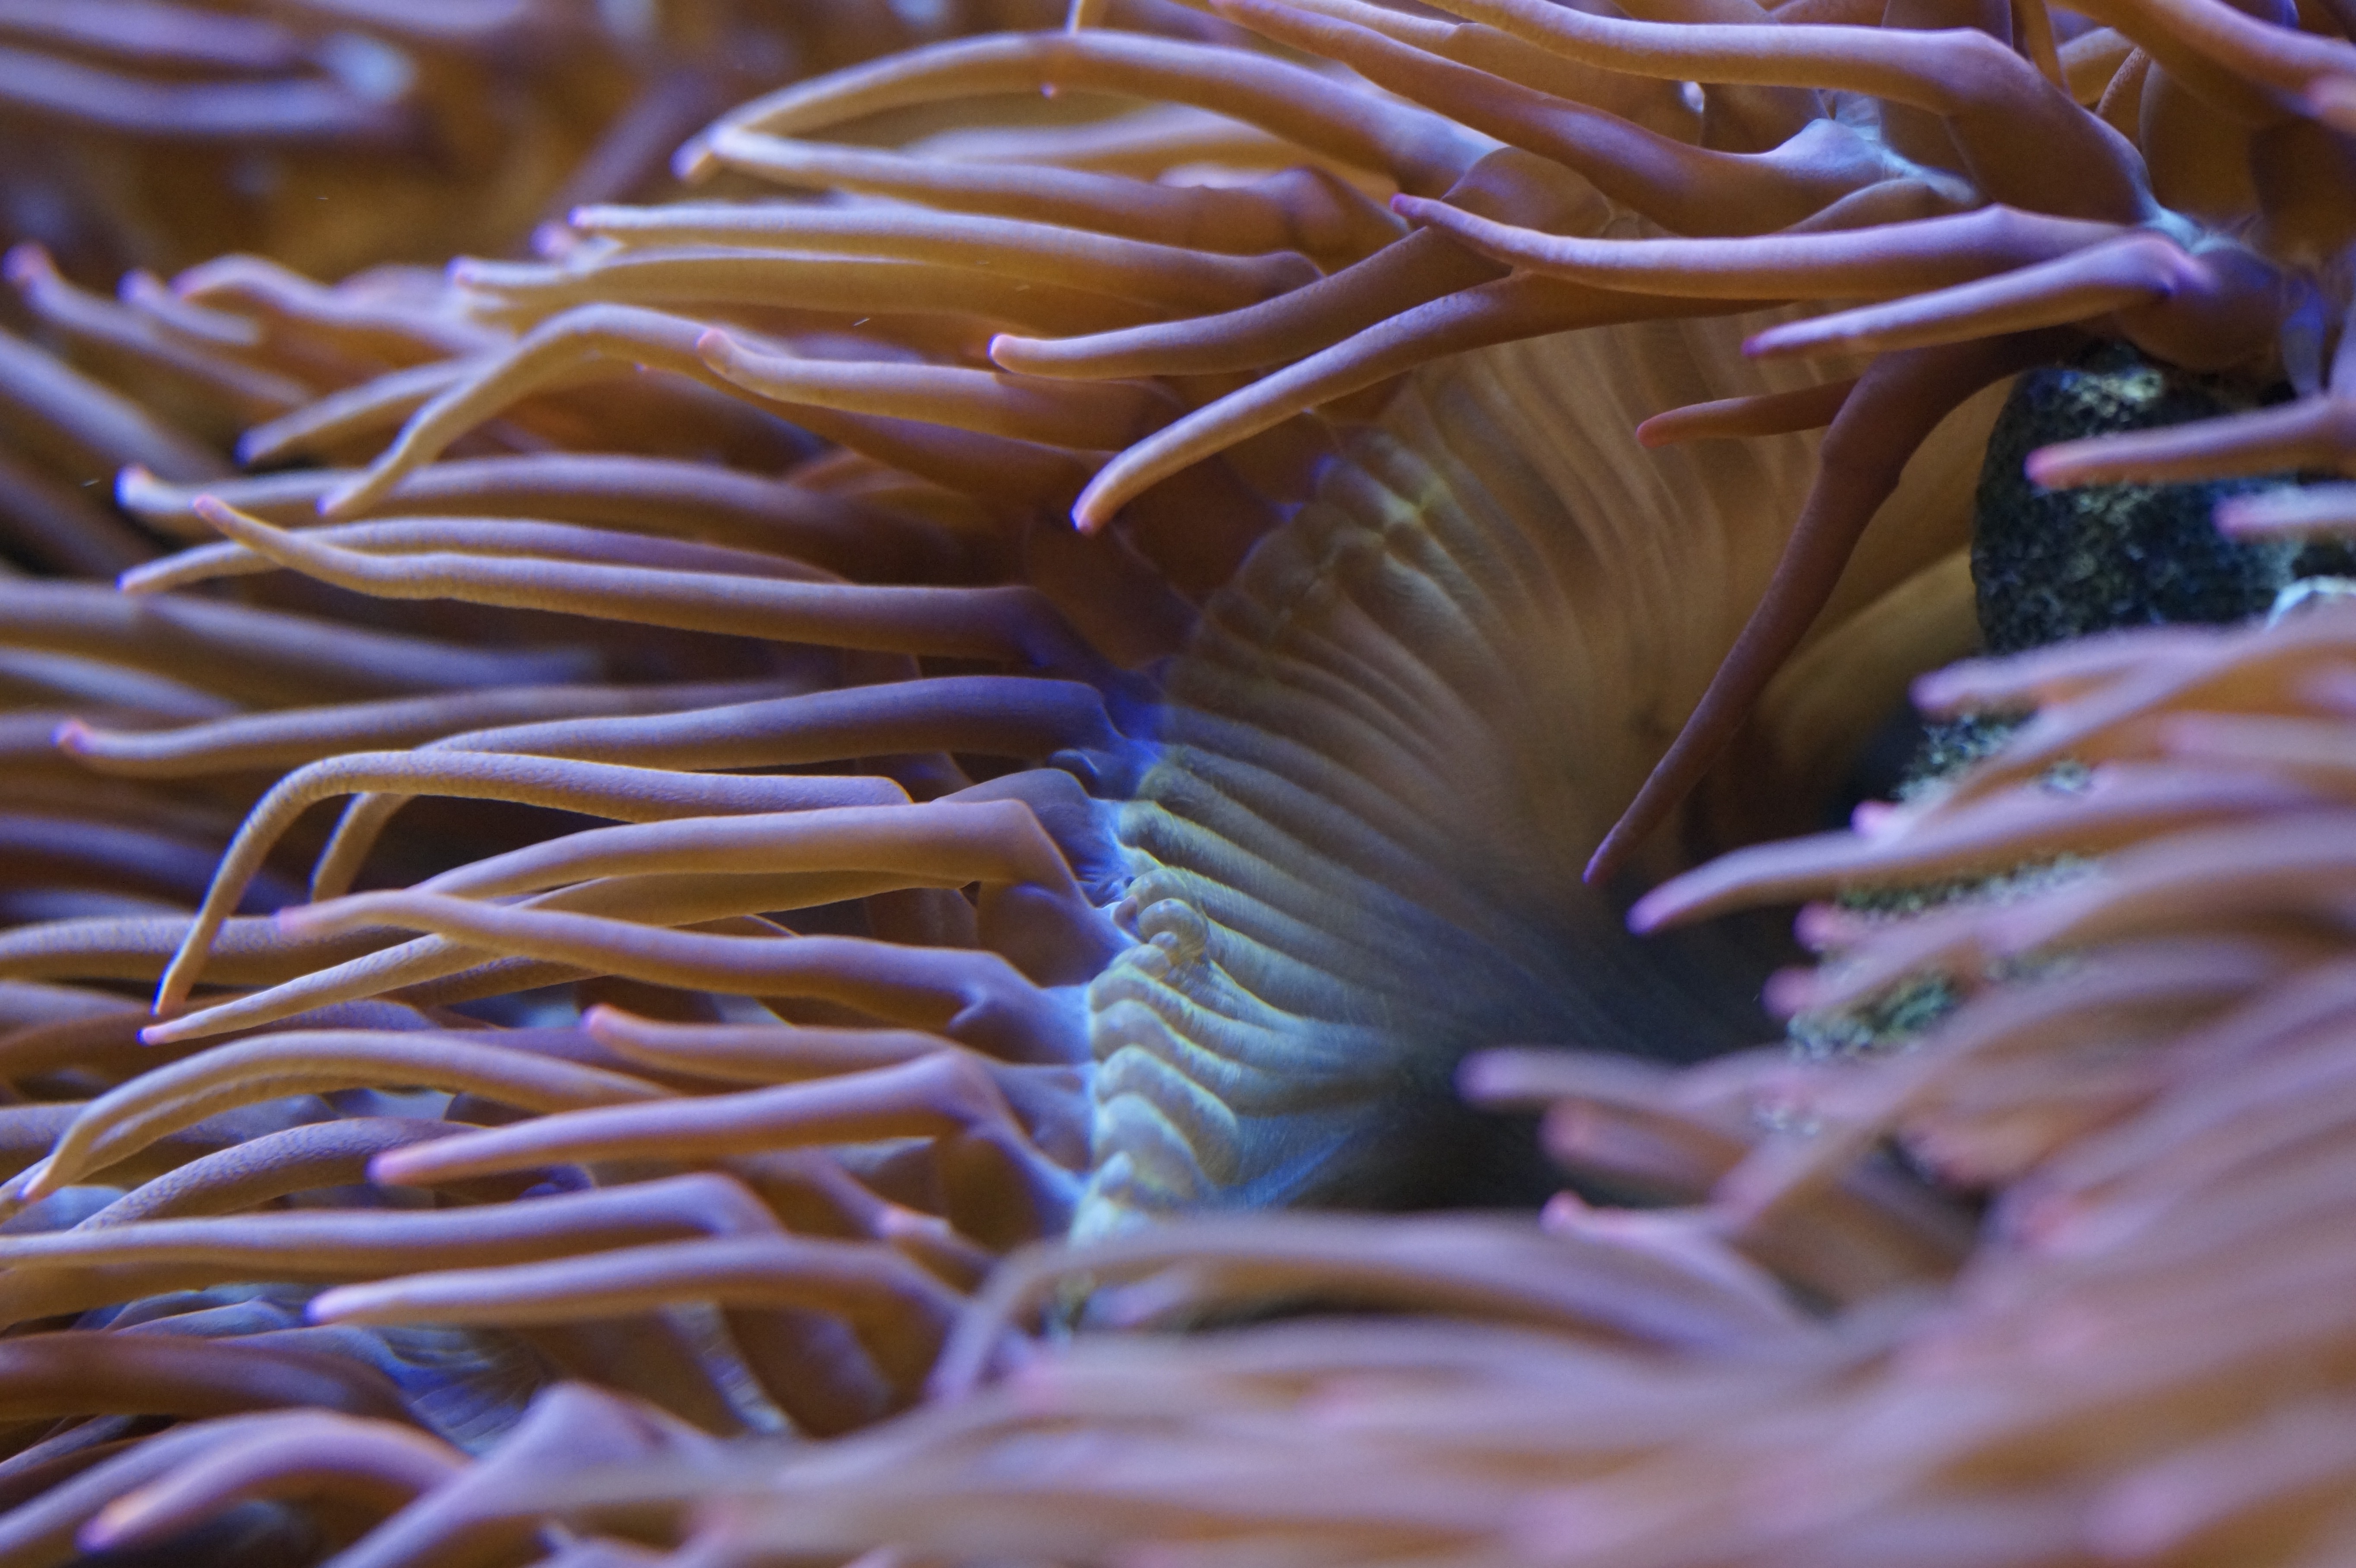
sea, water, underwater, flow, biology, fish, close, coral, coral reef, invertebrate, reef, tentacle, close up, mollusk, cnidaria, creature, tentacles, invertebrates, anemone, meeresbewohner, macro photography, organism, sea anemone, marine biology, coral reef fish, marine invertebrates, pomacentridae, stony coral